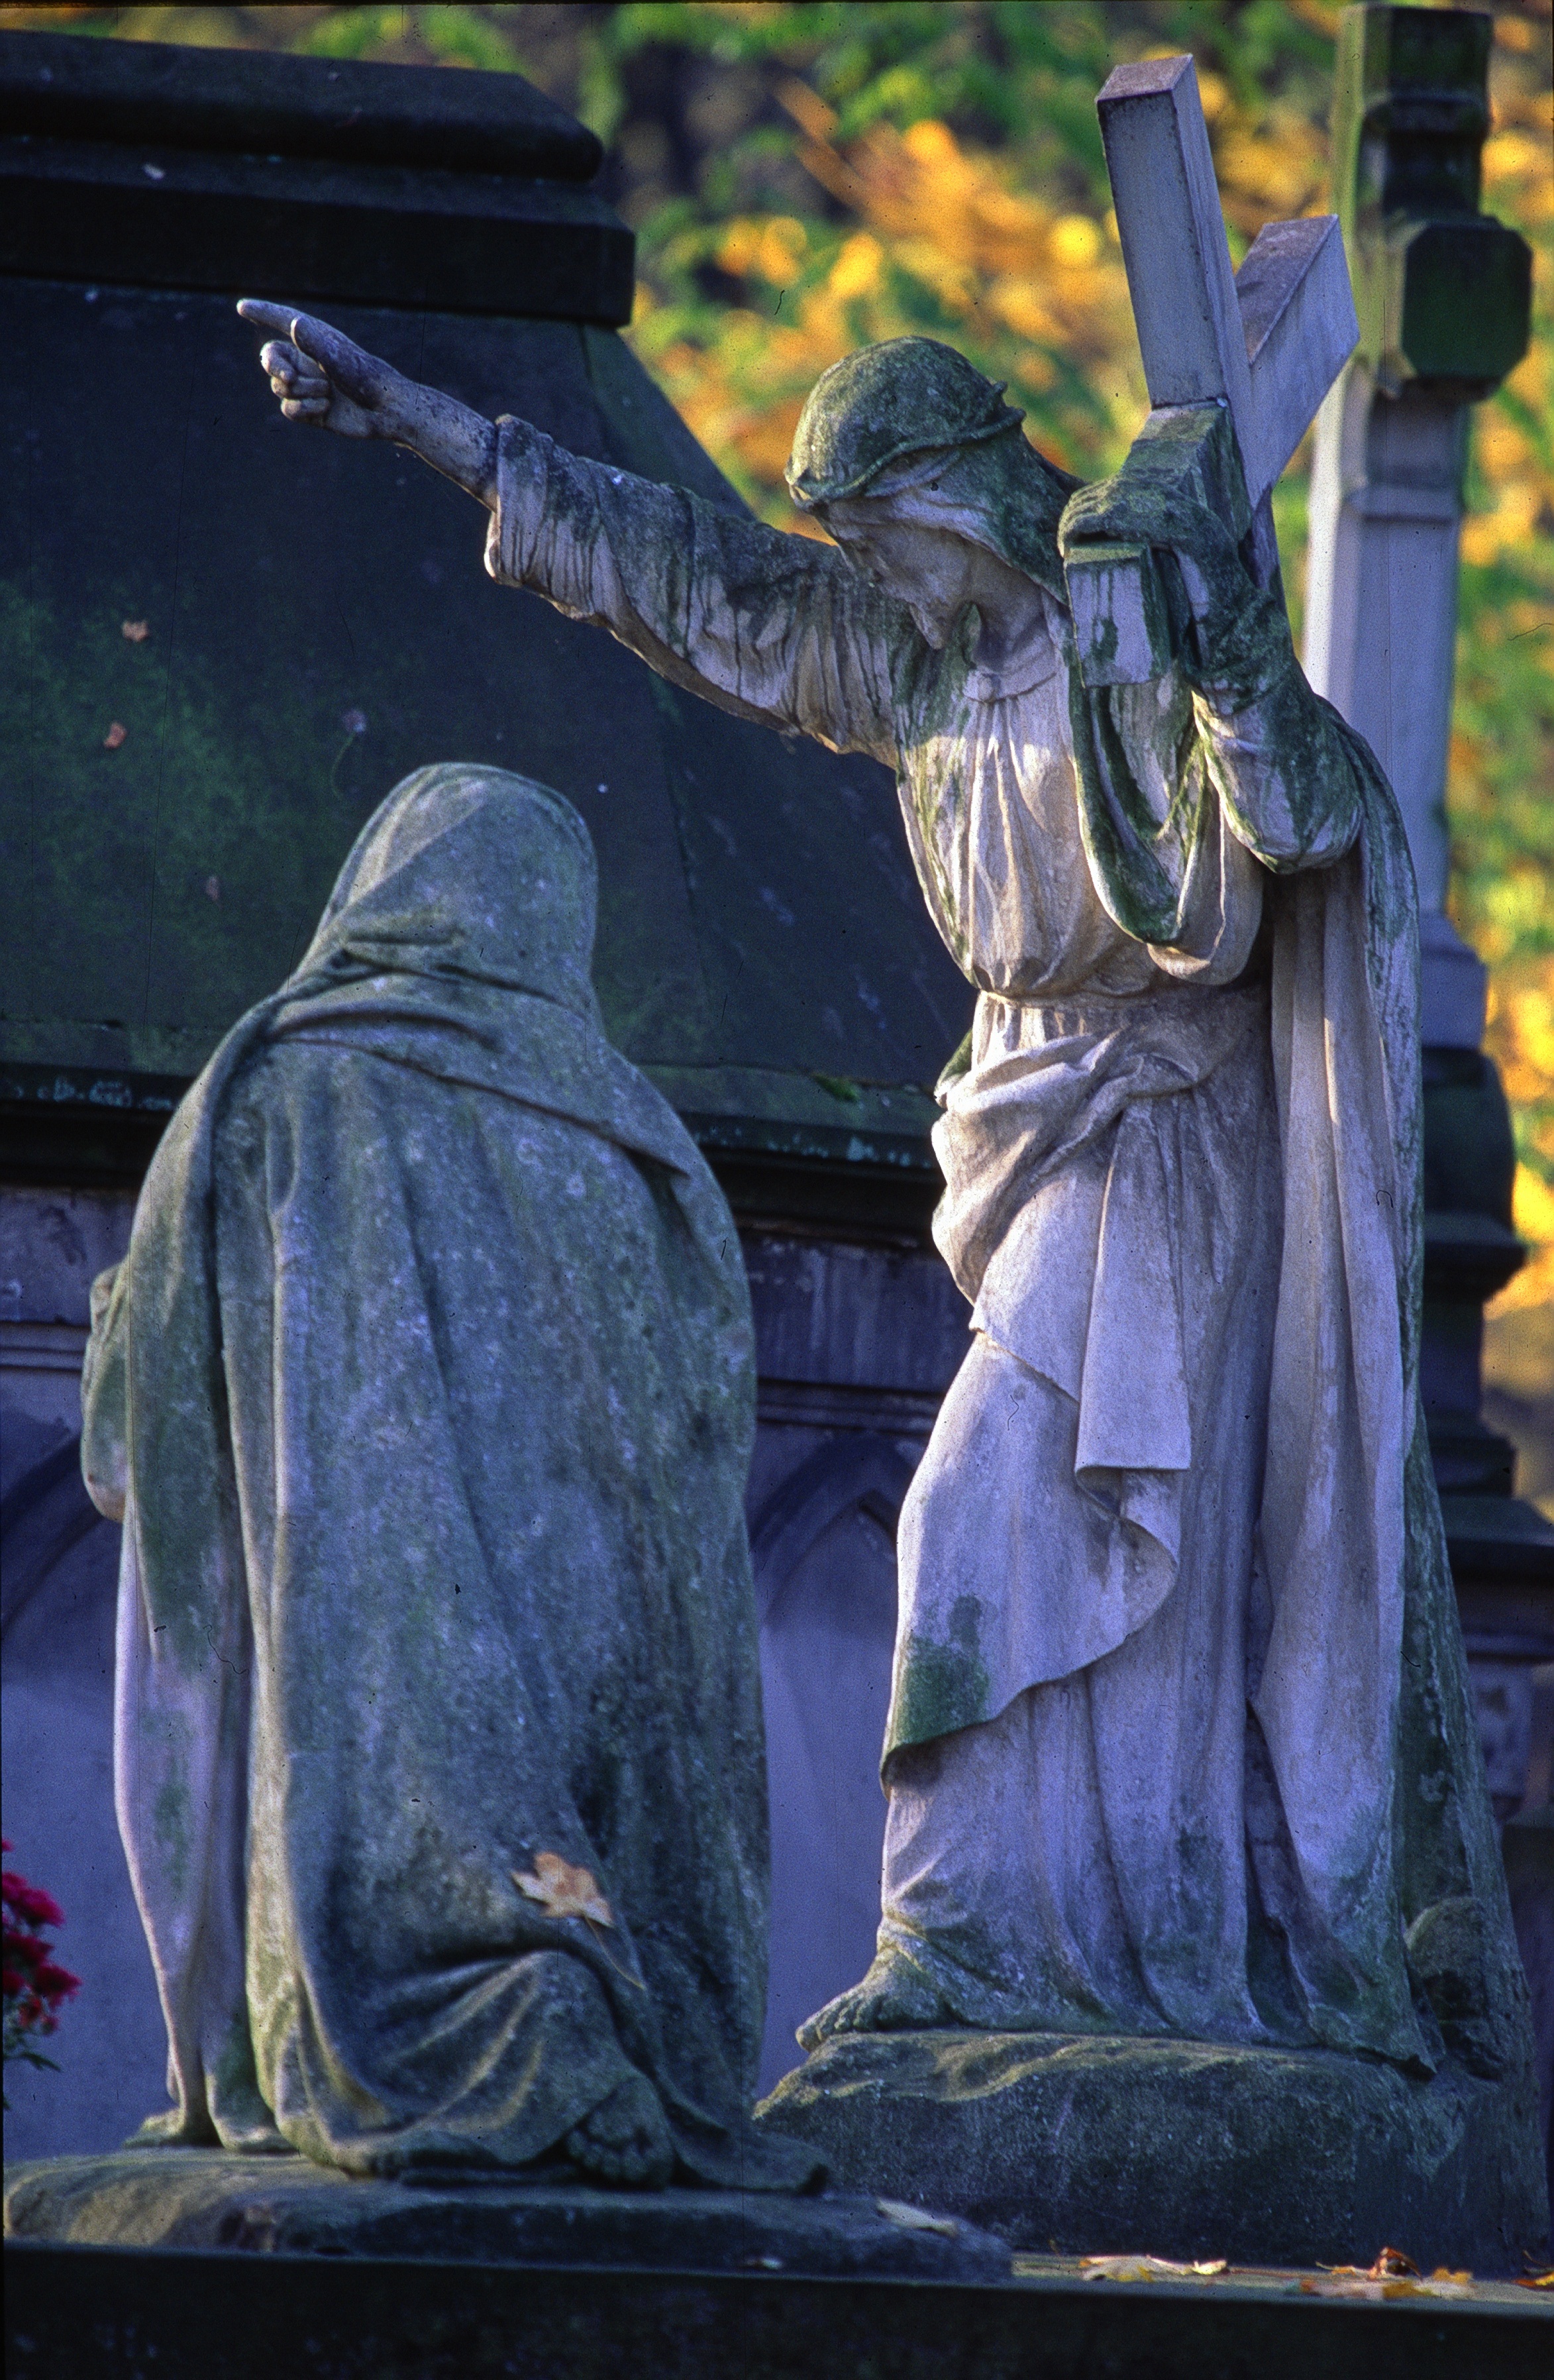
architecture, stone, monument, statue, religion, cemetery, gothic, sculpture, art, tour, statues, saints, graves, mythology, all souls day, the tomb of